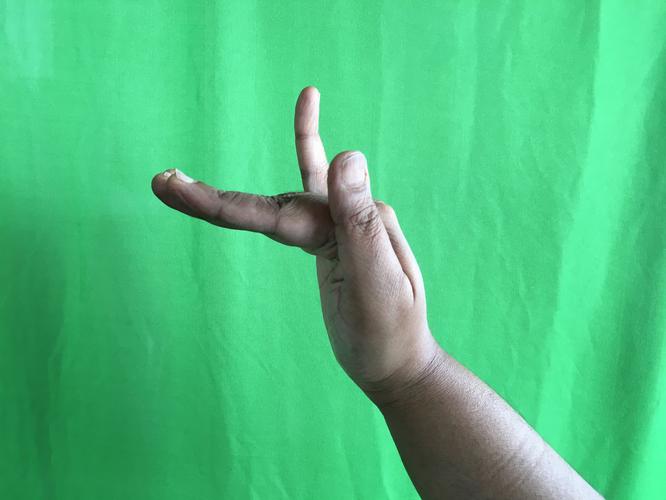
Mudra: Mrigasirsha
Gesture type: single_hand